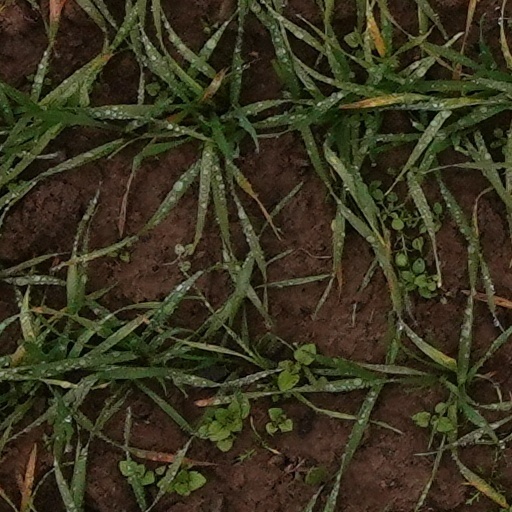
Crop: wheat